Celine Dion

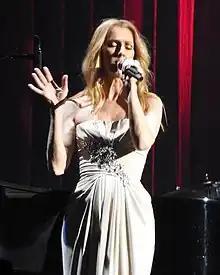
Dion performing in Las Vegas in 2018

On 3 May 2018, she released the single "Ashes" from the film "Deadpool 2". The remix version of the song topped the U.S. Dance Club Songs chart in July 2018. From June to August 2018, she toured the Asia-Pacific region and grossed $56.5 million from 22 shows. On 24 September 2018, she announced the end of her Las Vegas residency "Celine", with the final date set for 8 June 2019. She then started working on a new English album. In January 2019, she performed "A Change Is Gonna Come" at Aretha Franklin's tribute concert, 'Aretha! A Grammy Celebration for the Queen of Soul', which was broadcast in March 2019. Also in March 2019, she was one of 11 singers from Quebec, alongside Ginette Reno, Diane Dufresne, Isabelle Boulay, Luce Dufault, Louise Forestier, Laurence Jalbert, Catherine Major, Ariane Moffatt, Marie Denise Pelletier, and Marie-Élaine Thibert, who participated in a supergroup recording of Renée Claude's 1971 single "Tu trouveras la paix" after Claude's diagnosis with Alzheimer's disease was announced. On 3 April 2019, during a Facebook Live event, Dion announced her 2019/2020 Courage World Tour, beginning in Quebec City on 18 September 2019. She also announced a new English-language album of the same name, released in November 2019. "Courage" debuted at number one on the US "Billboard" 200 dated 30 November 2019, earning Dion her first US number-one album in 17 years, having last topped the chart with "A New Day Has Come" (2002). It is her fifth US number-one album, and earned 113,000 album-equivalent units, including 109,000 pure album sales. It also became her 13th top ten album on the "Billboard" 200. Thanks to "Courage", Dion has collected number-one albums in each of the last three decades, being the fourth woman to achieve the feat after Janet Jackson, Barbra Streisand and Britney Spears. The album also debuted at number one in Canada, becoming Dion's 15th number-one album in the Nielsen SoundScan era and 16th overall in the country.